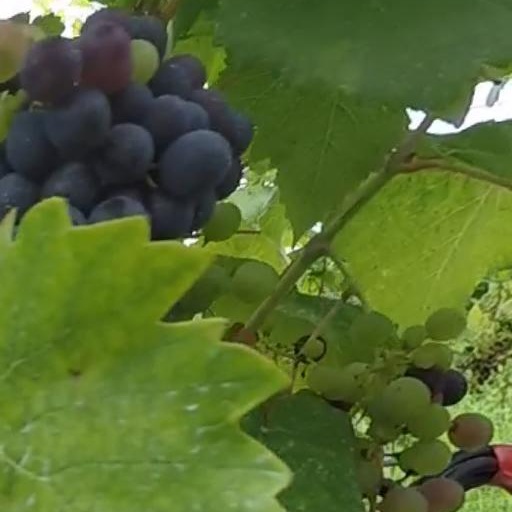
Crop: grape